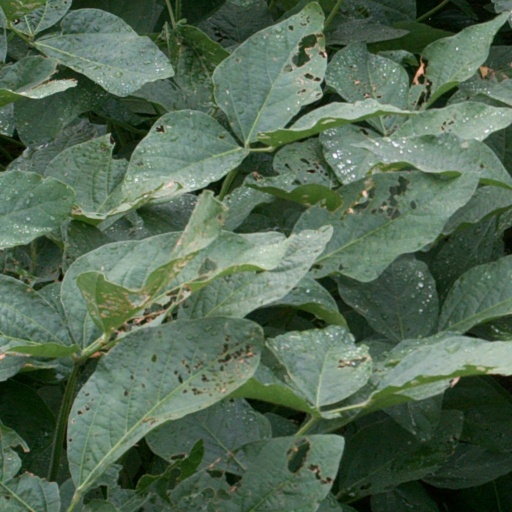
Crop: soybean